Fort Street–Pleasant Street and Norfolk & Western Railroad Viaduct

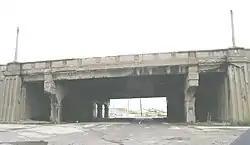
Pleasant Street at Fort, looking north

The Fort Street–Pleasant Street and Norfolk & Western Railroad Viaduct in Detroit, Michigan, is a bridge carrying six lanes of Fort Street over both Pleasant Street and multiple tracks comprising the Norfolk Southern Railway Detroit District (the former Wabash Railway mainline) and Conrail Shared Assets Lincoln Secondary and Junction Yard Secondary (respectively formerly operated by the Pennsylvania Railroad and the New York Central Railroad) lines on the border of the Boynton and Oakwood Heights neighborhoods just west of the Rouge River. It was listed on the National Register of Historic Places in 2000. The bridge underwent massive repairs and other construction in late 2010 and throughout much of 2011, which included narrowing the Fort Street boulevard north of the viaduct into a six-lane undivided road with a left-turns-only lane. The bridge was removed from the NRHP in 2022.